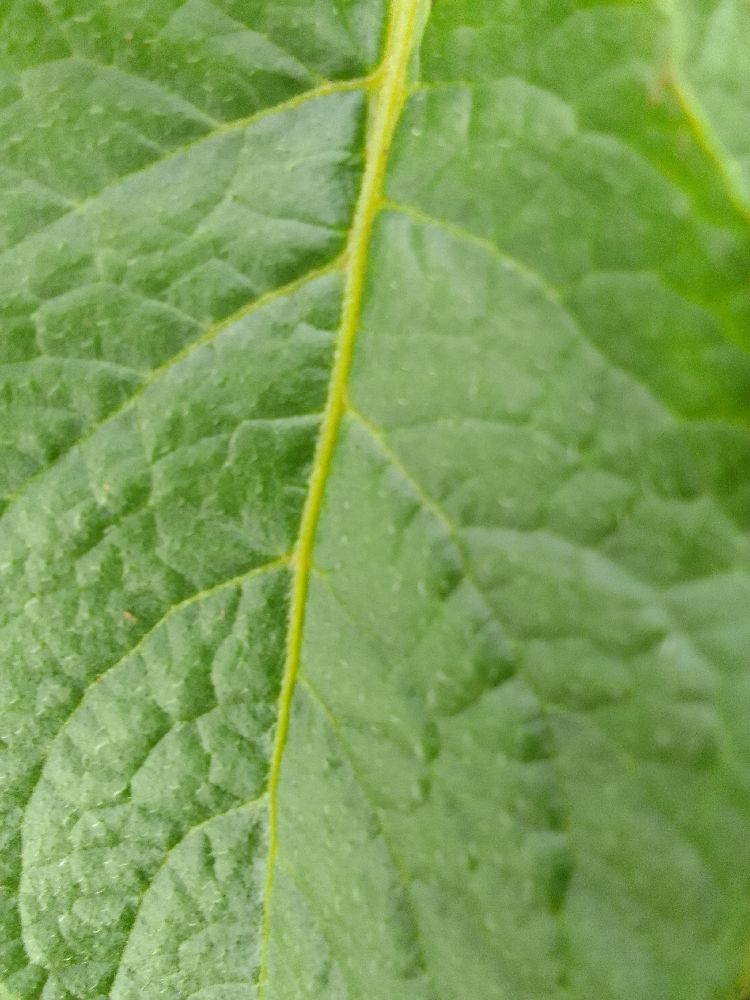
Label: Healthy